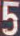
Number: 5